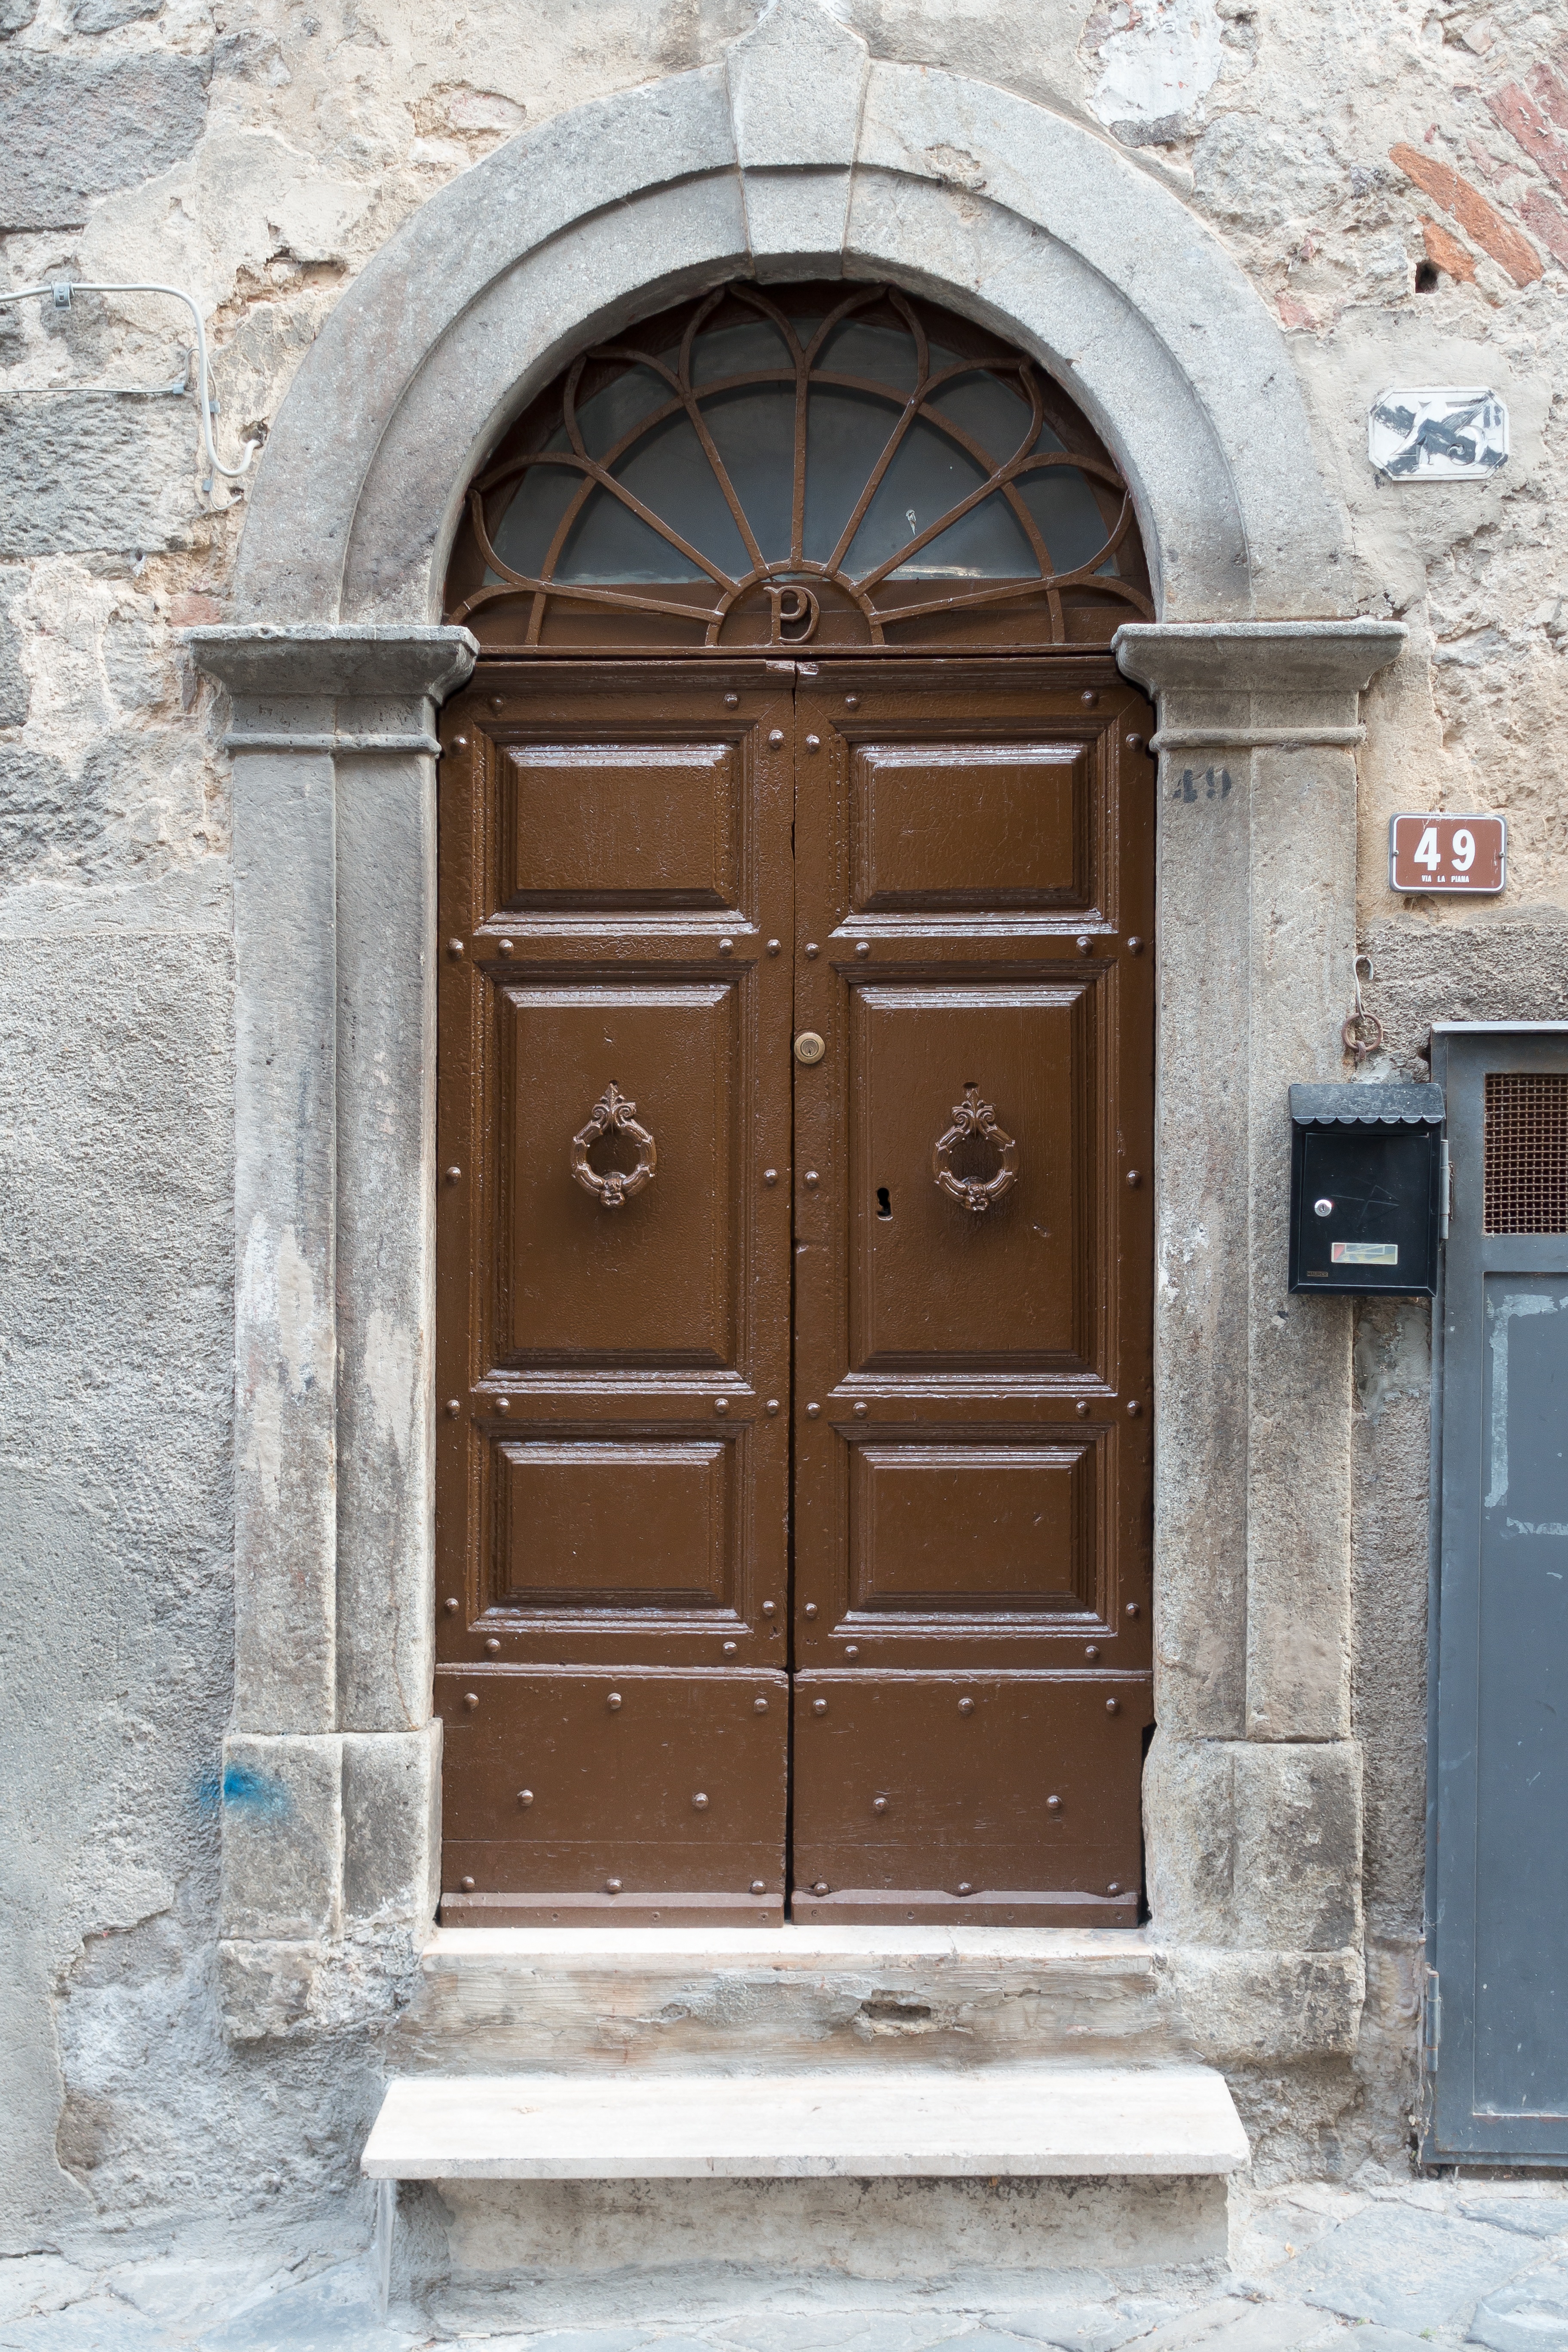
wood, building, home, arch, facade, furniture, gate, door, apartment, front door, input, house entrance, portal, natural stone, door handle, wrought iron, lintel, input range